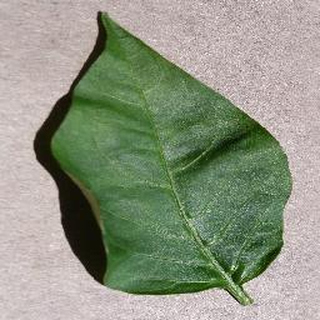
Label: healthy_bell_pepper